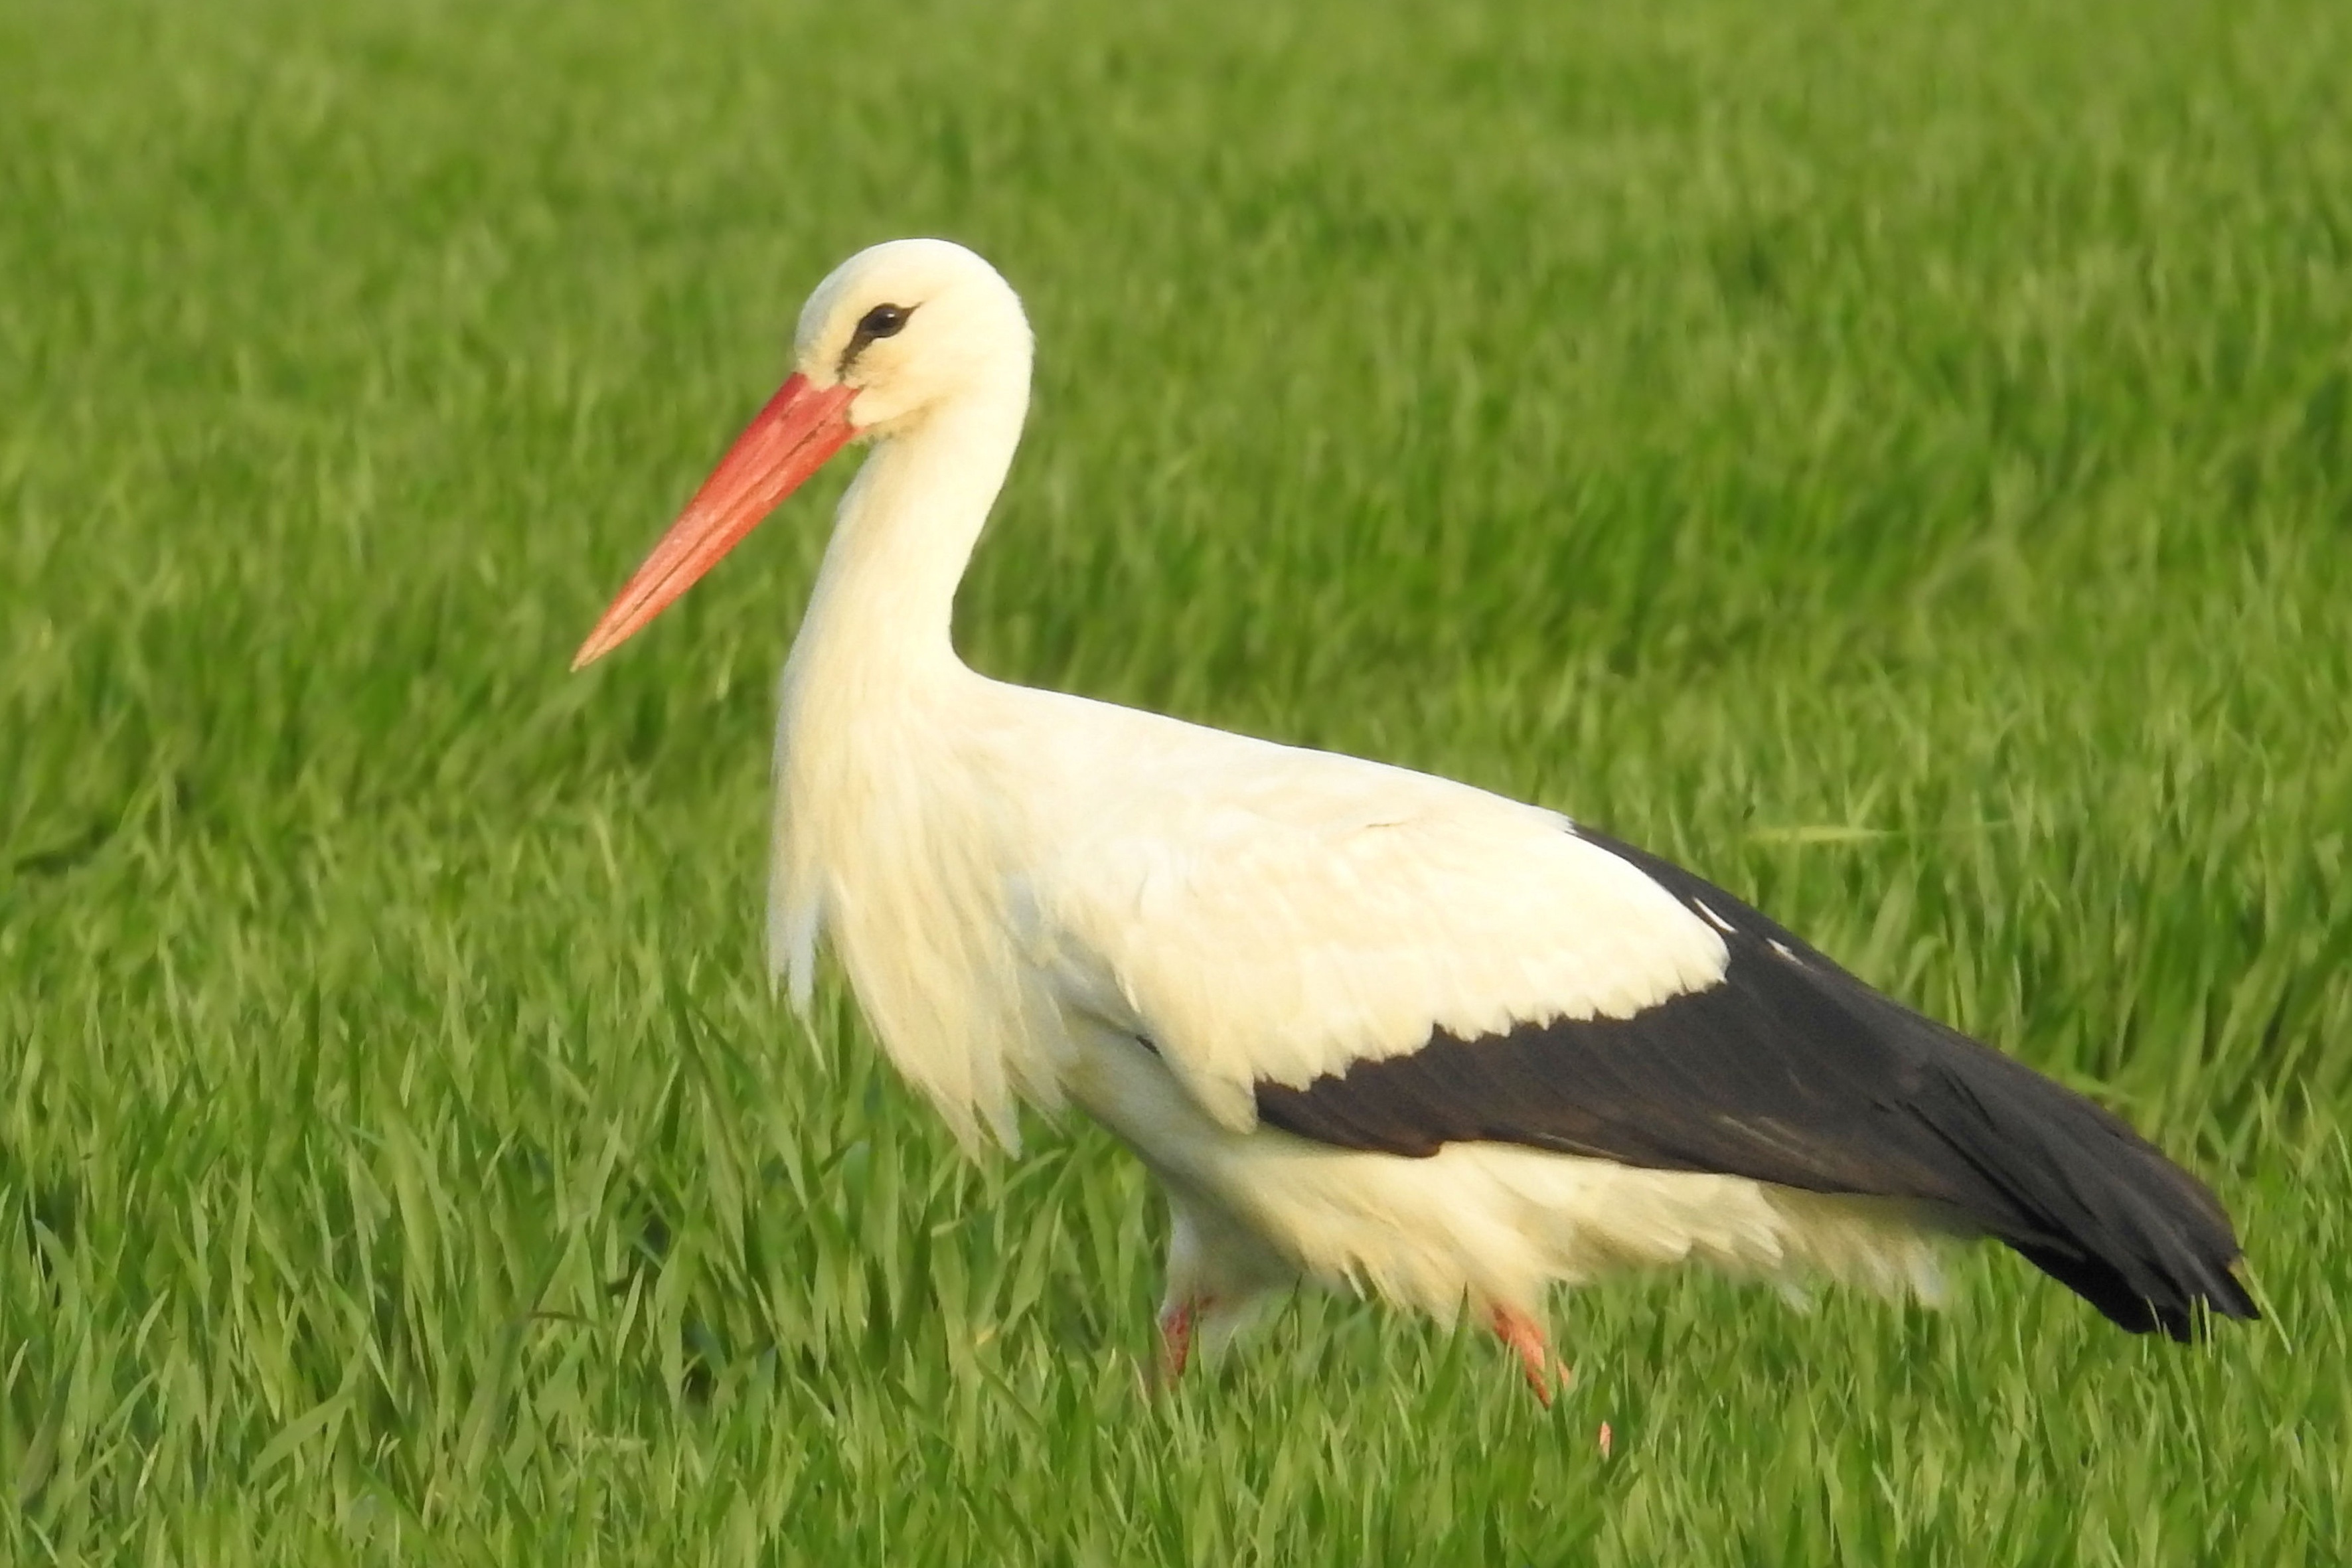
nature, bird, wing, meadow, wildlife, spring, beak, feather, fauna, stork, birds, vertebrate, foraging, white stork, rattle stork, large beak, ciconiiformes